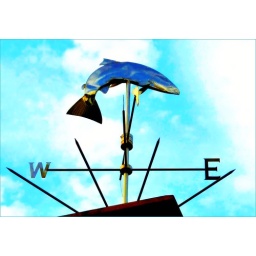
Vane fish swimming in the blue sky